Ho Sakta Hai

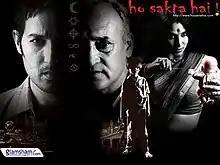
Poster of the film

Ho Sakta Hai! is a 2006 Indian horror film directed by Wilson Louis and produced by Ashok Kotwani. The film stars Khalid Siddiqui, Hazel Crowney, Victor Banerjee in important roles. The film focuses on a family living their lives peacefully until they discover that they are falling prey to black magic. The film was screened in many international film festivals, albeit was a "major flop" at the Indian box-office.